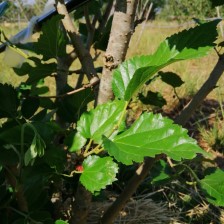
Variety: Buriram60